Dance to the Music (song)

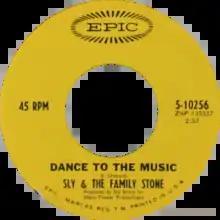
Side A of the US single

"Dance to the Music" is a 1967 hit single by soul/funk/rock band Sly and the Family Stone for the Epic/CBS Records label. It was the first single by the band to reach the "Billboard" Pop Singles Top 10, peaking at No. 8 and the first to popularize the band's sound, which would be emulated throughout the black music industry and dubbed "psychedelic soul". It was later ranked No. 223 on "Rolling Stone"s list of the 500 Greatest Songs of All Time.